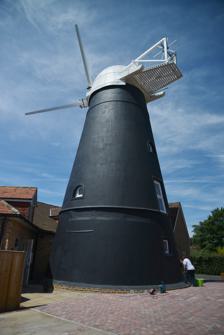
Building: John Baker's Mill, Barnham
Country: United Kingdom
Year built: 1829
Barnham Windmill The mill in 2015 Origin Mill name John Baker's Mill Mill location SU 968 039 Coordinates 50°49′37″N 0°37′37″W / 50.827°N 0.627°W / 50.827; -0.627 Operator(s) Private Year built 1829 Information Purpose Corn mill Type Tower mill Storeys Four storeys No. of sails Four sails Type of sails Patent sails Windshaft Cast iron Winding Fantail Fantail blades Six blades No. of pairs of millstones Three pairs John Baker's Mill (or Barnham Windmill ) is a grade II listed tower mill at Barnham , Sussex , England , which was under restoration and is now to be converted to residential use. History John Baker's Mill was built in 1829. The mill was known as Feaver's Mill in the 1860s. In 1890, the mill tower was raised by 18 inches (460 mm) and completely refitted by J W Holloway, the Shoreham millwright. It was worked by wind until the early 1920s and by engine until 1963. The sails and fantail were removed in August 1958. On 16 January 2008, Arun District Council gave Listed Building Consent for the windmill to be converted to a dwelling, despite strong opposition from the Society for the Protection of Ancient Buildings . In January 2014 the Windmill was purchased by Bolrush Developments Ltd who specialize in listed building development. Description For an explanation of the various pieces of machinery, see Mill machinery . John Baker's Mill is a four-storey flint and stone tower mill with a stage at first floor level. When built, it had two common sails and two spring sails . These were replaced with four patent sails carried on a cast iron windshaft, in 1890. The mill is fitted with Holloway's screw brake. The cap is a beehive shape, winded by a fantail . The mill originally drove two pairs of millstones , and Holloway's added a third pair. Currently, [ when? ] the stocks for the sails are on the mill, but the sails have not been erected yet. Millers Henry Feaver 1866 Maurice & John Baker 1882 - Percy Baker 1910 - 1916 Len Baker 1916 - 1945 Reginald Charles Reynolds (Len Bakers Cousin) 1945 - 1986 husband to Marjorie Reynolds References for above:- References